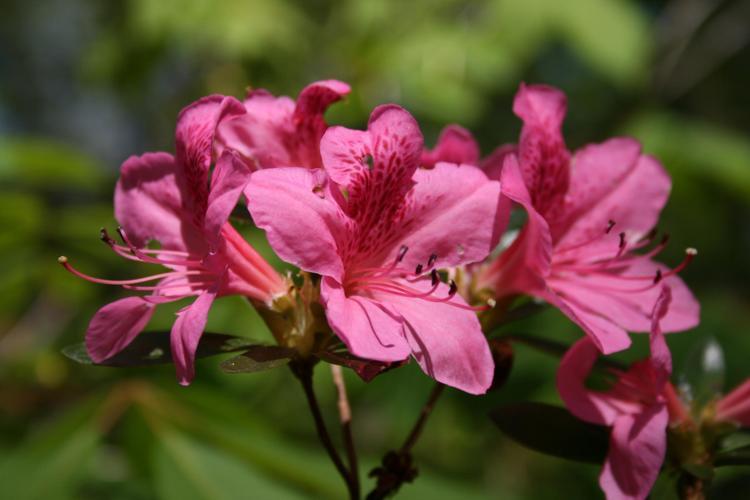
Label: azalea